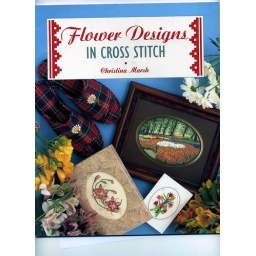
flowers in cross stitch book